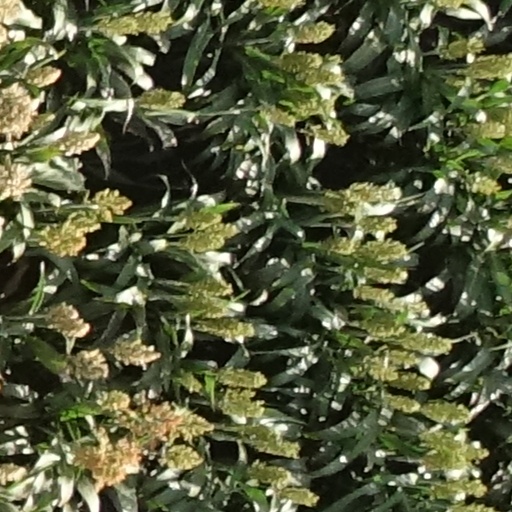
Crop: sorghum